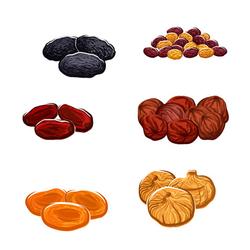
Label: Dates